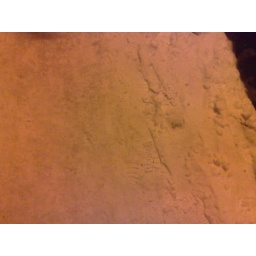
Never eat yellow snow. Sorry..... (It's just the reflection of a street light by the way, nothing more..well, you know)